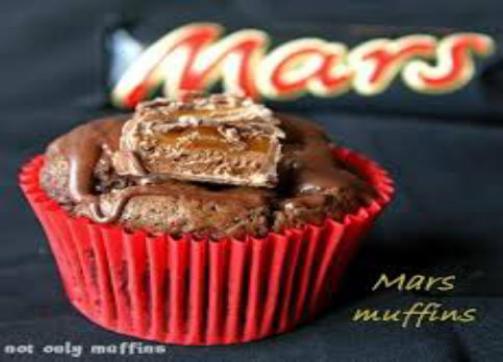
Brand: mars muffin
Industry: Food